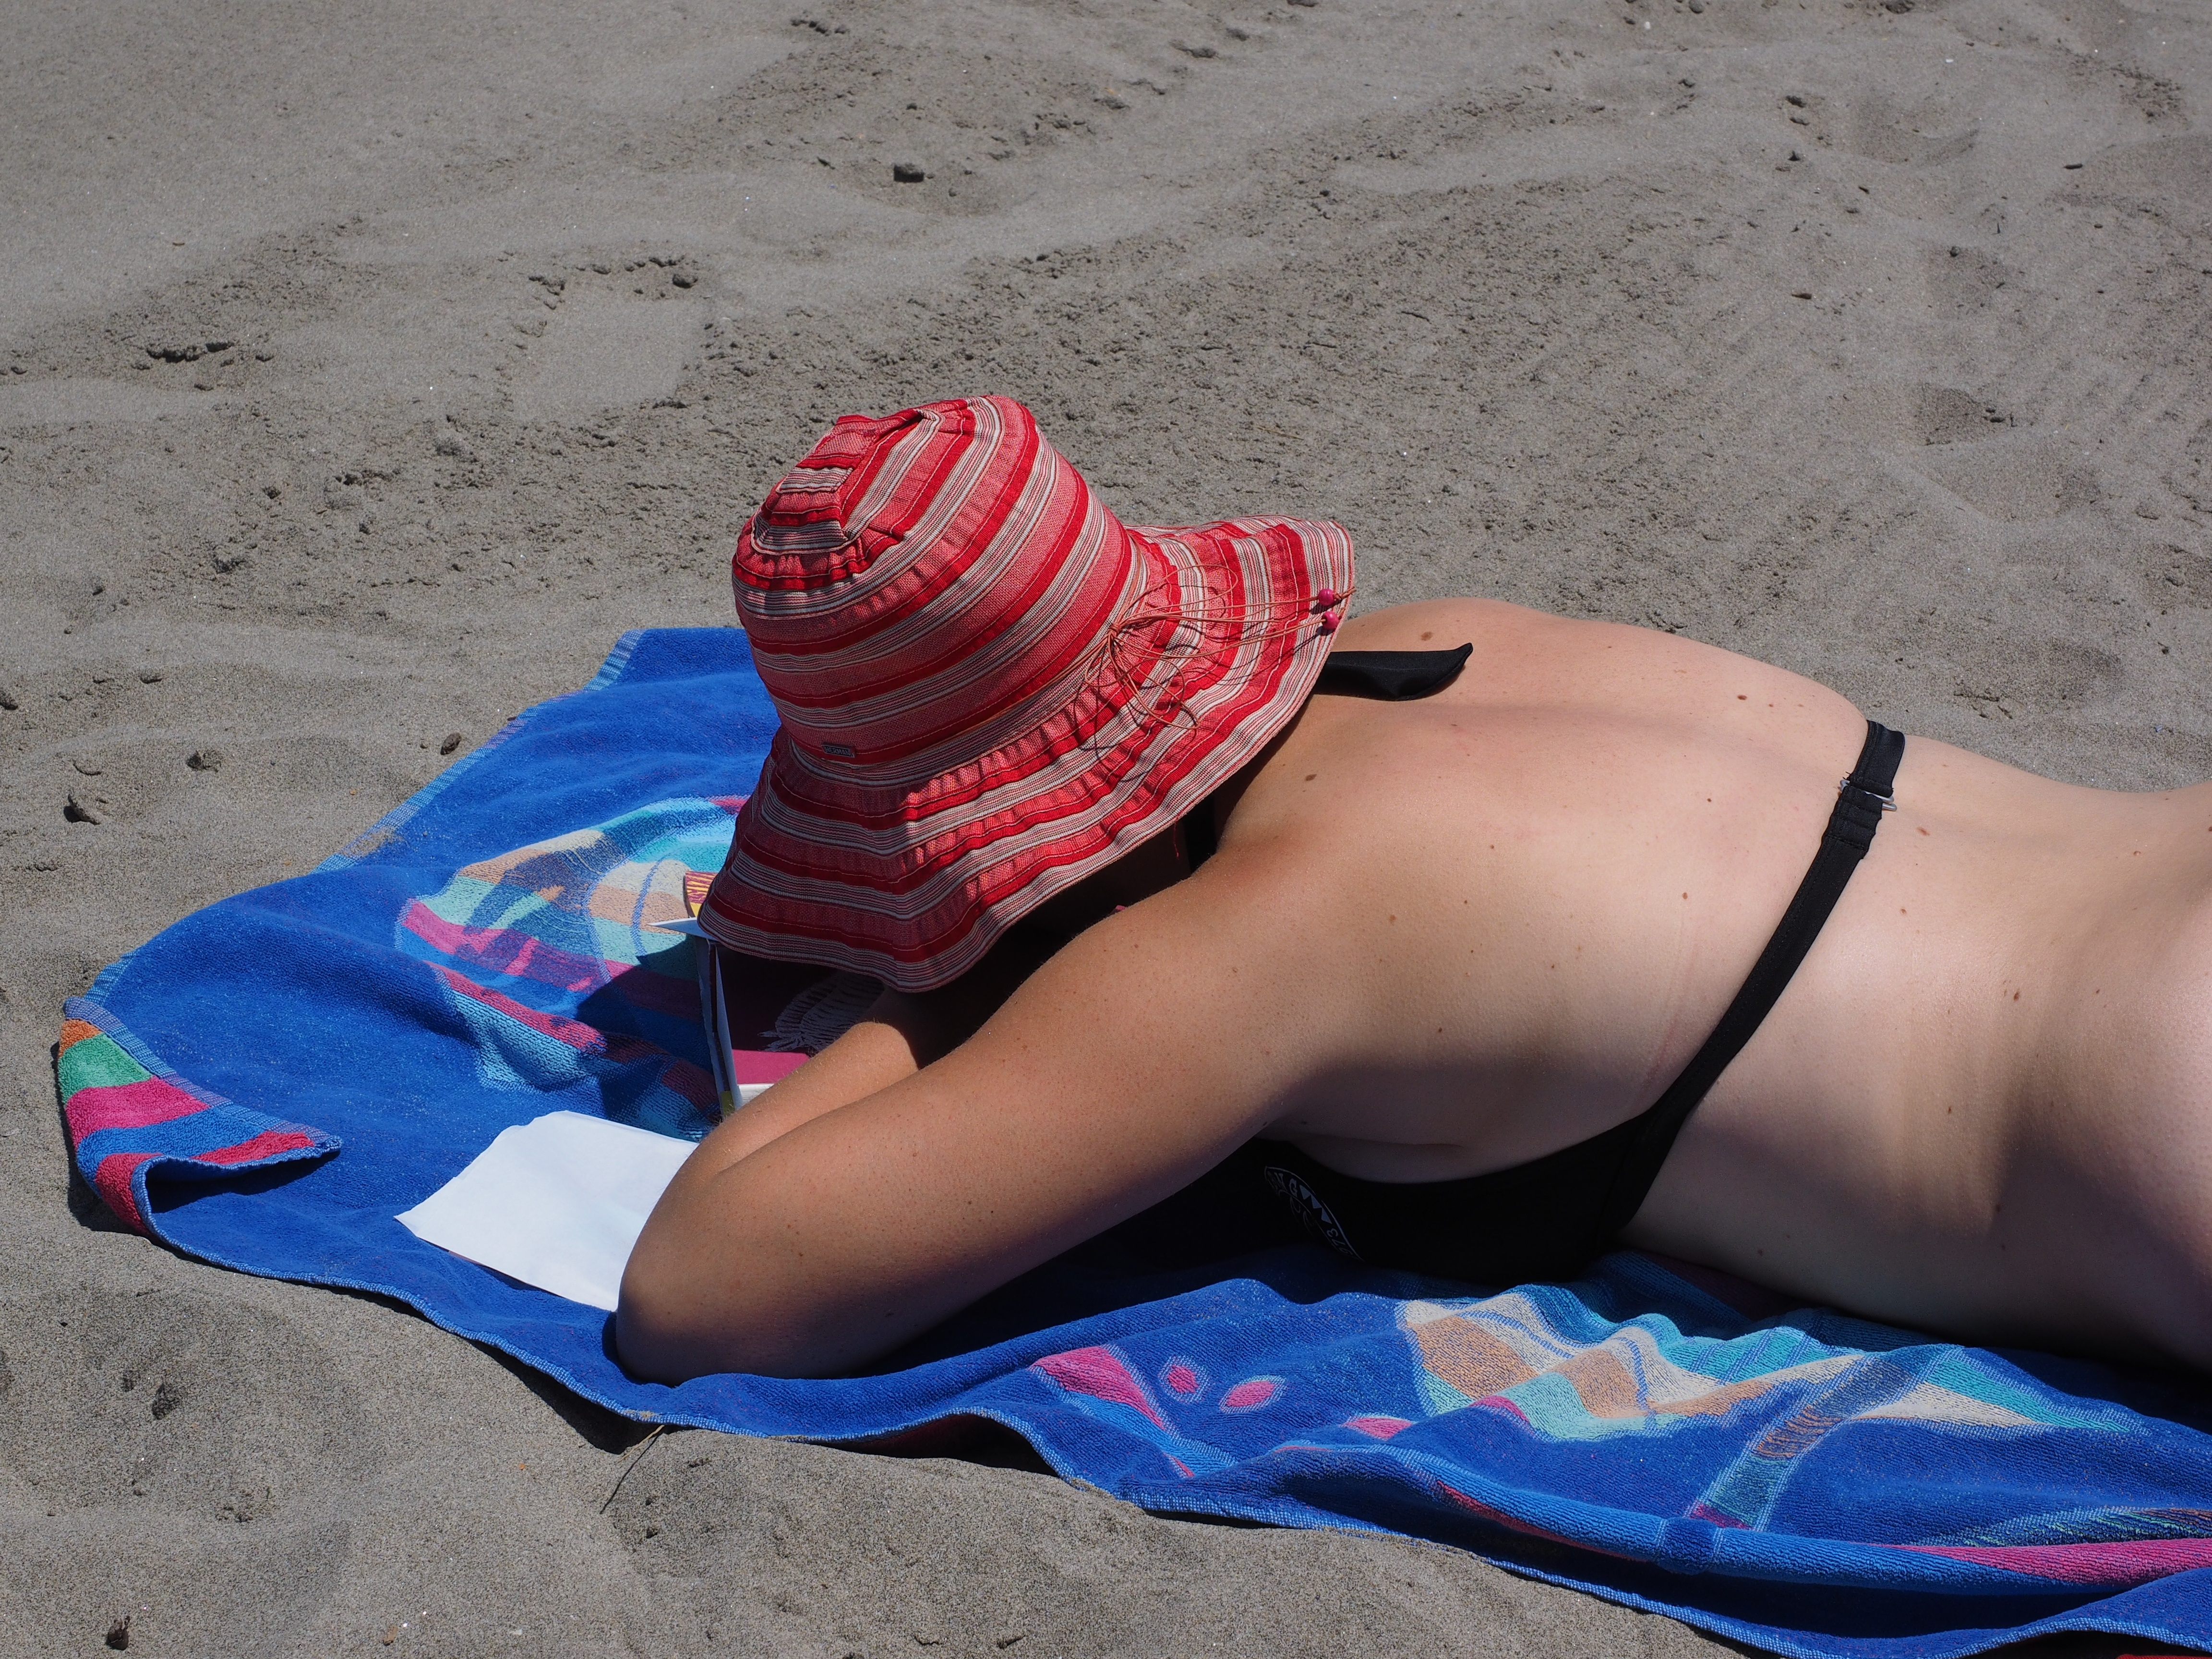
hand, beach, person, girl, sun, leg, sunbathing, model, red, color, holiday, blue, rest, clothing, lady, towel, bikini, swimwear, sun hat, relaxation, beauty, image, tanning, concerns, bask, photo shoot, lazing around, urlauberin, bench towel, bath towel, human positions, sun tanning